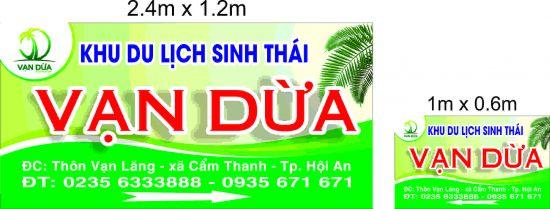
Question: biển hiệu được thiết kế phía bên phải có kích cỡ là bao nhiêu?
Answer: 1 m x 0. 6 m